Fangshan, Beijing

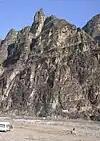
The rugged karst landscape at Shidu.

Fangshan has 2.1 billion tons of coal reserves, which makes it a veritable “coal storehouse” in the west of Beijing; building materials resources are also present in a variety of large deposits. Marble deposits total 450 million cubic meters. A total of 17 kinds have been developed, including "Chinese white marble", "pink", "rosy cloud", and "black jade". In particular, “Chinese white marble” is famous worldwide and is regarded as a national treasure. There are also large deposits of quartzite (29 million tons); silica (28.6 million tons), granite and buhrstone, in addition to argil, mineral water and slab stones.